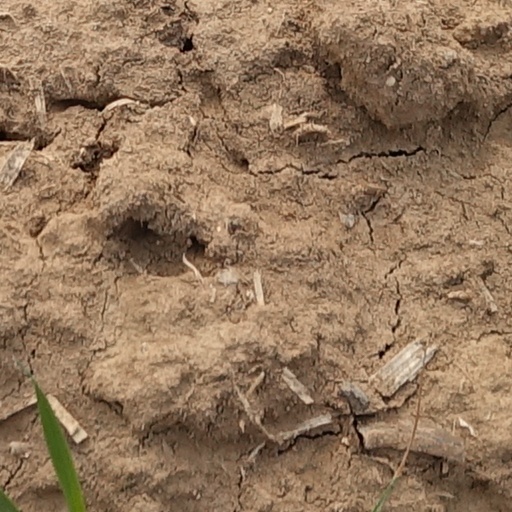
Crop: wheat